Dispersed knowledge

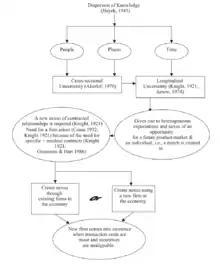

Friedrich Hayek claimed that "dispersed knowledge is "essentially" dispersed, and cannot possibly be gathered together and conveyed to an authority charged with the task of deliberately creating order".